Curtis Axel

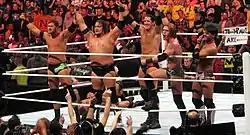
McGillicutty (far left) as part of The Nexus in November 2010

On October 3, 2010, at the Hell in a Cell pay-per-view, a disguised McGillicutty and Husky Harris interfered in a match between John Cena and Wade Barrett, and helped Barrett win, forcing Cena to join The Nexus per the pre-match stipulation. On the following day's episode of "Raw", McGillicutty and Harris' identities were revealed, though Barrett claimed he had not asked for their help and refused to make them full-time members of The Nexus. The following week on "Raw", McGillicutty and Harris cost Cena a match against The Miz, prompting Barrett to give them the opportunity to win membership in The Nexus. On the October 18 episode of "Raw", McGillicutty and Harris failed to earn a place in The Nexus when they lost to Cena and Randy Orton in a tag team match. On the following "Raw", in spite of their loss, Harris and McGillicutty were inducted into The Nexus.